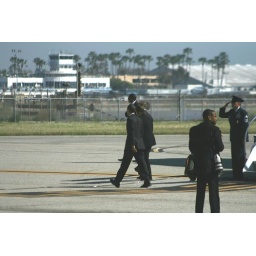
Obama walking from the 747 to the VH-60, LGB terminal building in the background.